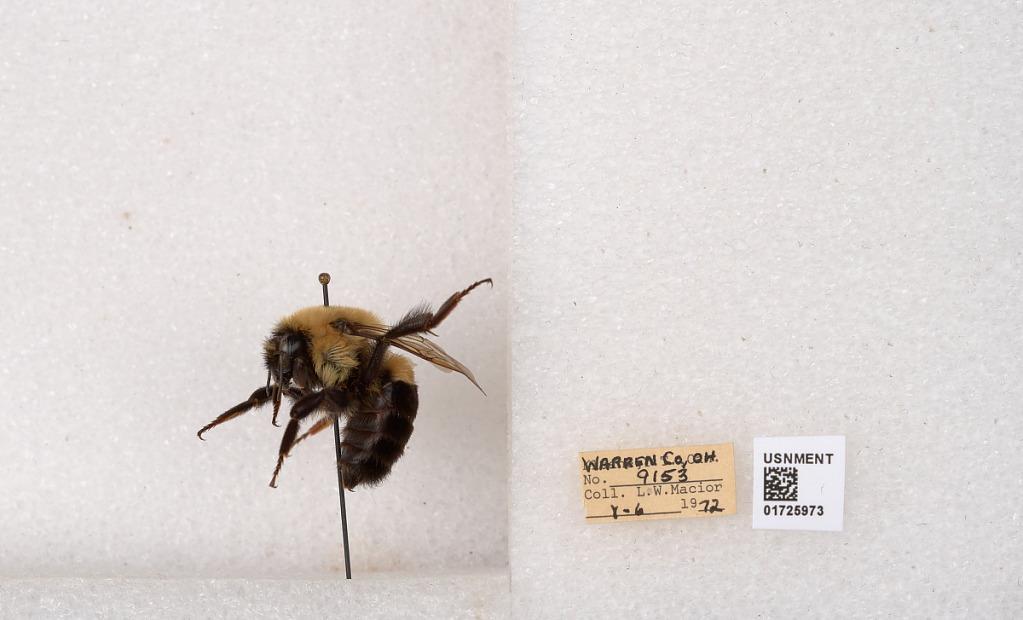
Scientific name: Bombus impatiens Cresson
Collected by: L. Macior
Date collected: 1972-5-6
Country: United States
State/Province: Ohio
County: Warren
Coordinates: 39.4276, -84.1668